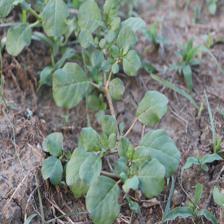
Label: BroadLeafWeed